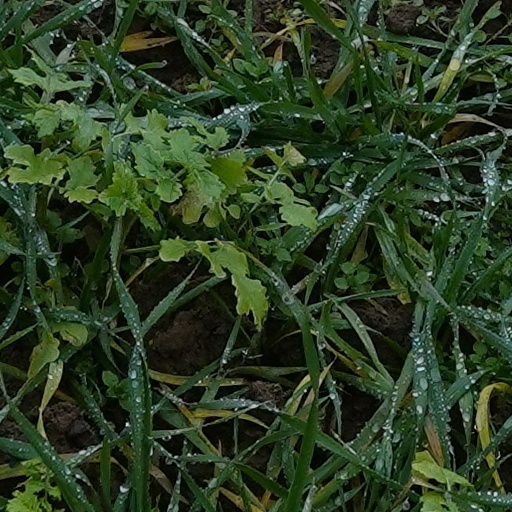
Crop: wheat